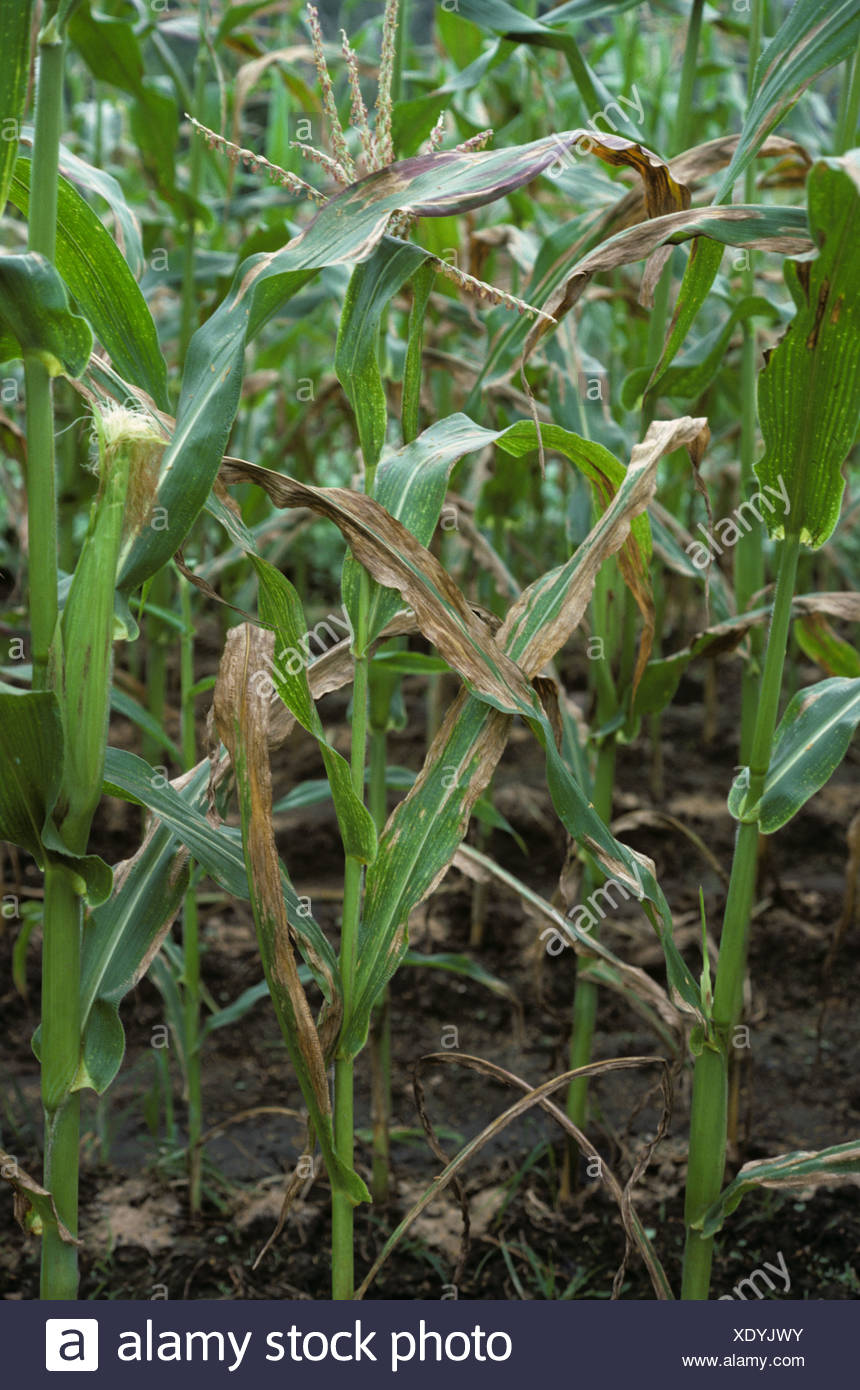
Labels: Corn leaf blight, Corn leaf blight, Corn leaf blight, Corn leaf blight, Corn leaf blight